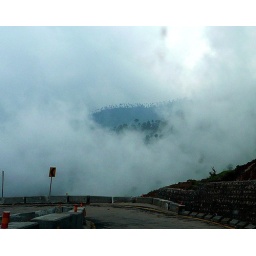
The valley is full of clouds. The gap in the clouds is giving a spectacular view of the pine forest on the hills.